Juan Bautista Arismendi

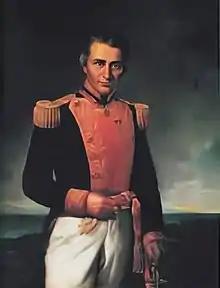
Juan Bautista Arismendi

Juan Bautista Arismendi (March 15, 1775 – June 22, 1841) was a Venezuelan patriot and general of the Venezuelan War of Independence. He is buried in the National Pantheon of Venezuela.